Djurgårdens IF (men's ice hockey)

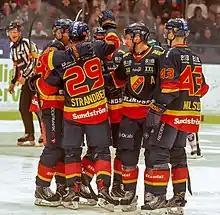
Djurgården players celebrating a goal by Sebastian Strandberg against Färjestad BK

Djurgården suffered from economical problems after the 2004–05 Elitserien season and lost 16 players before the following season. The club had to rely players from the junior teams and could only acquire new players who were rejected by other clubs due to the poor economy. The club's goal for the season was to stay clear of the relegation positions in the league table, which was accomplished. However, for the first time in 20 years, Djurgården was left outside the playoffs.